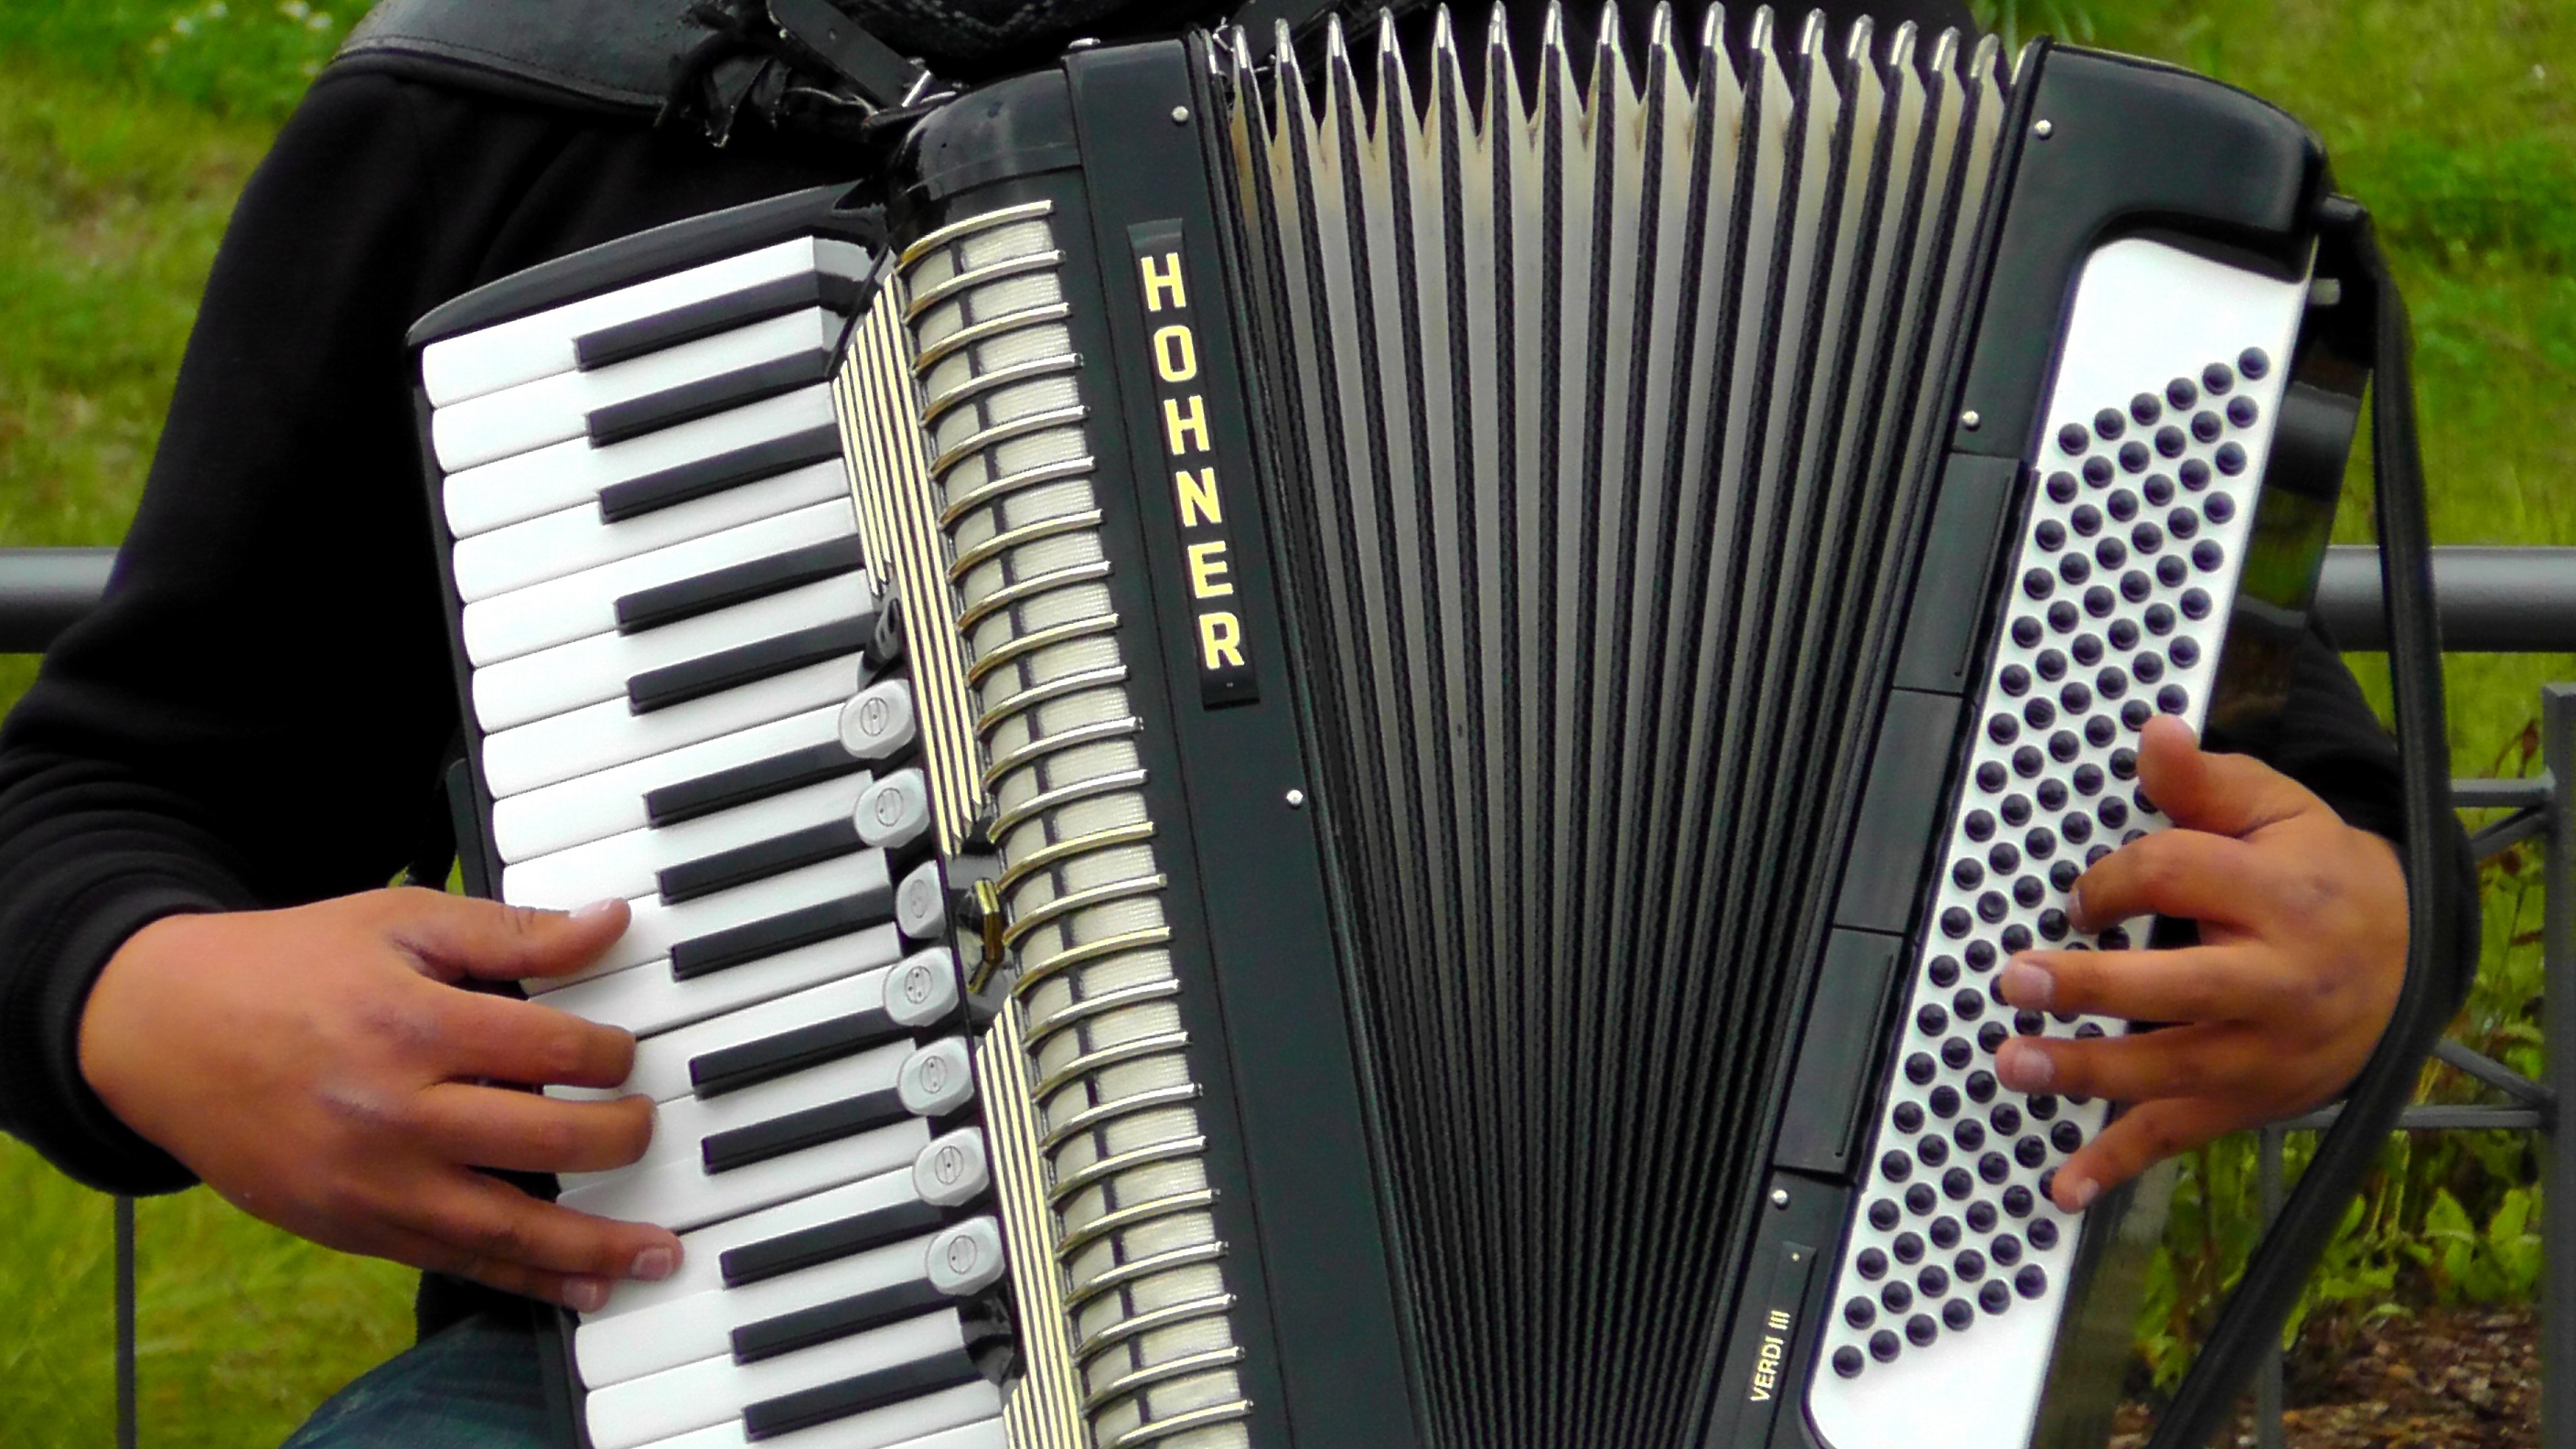
music, keyboard, instrument, musician, musical instrument, keys, sound, keyboard instrument, accordion, musical instruments, wind instrument, folk instrument, garmon, diatonic button accordion, button accordion